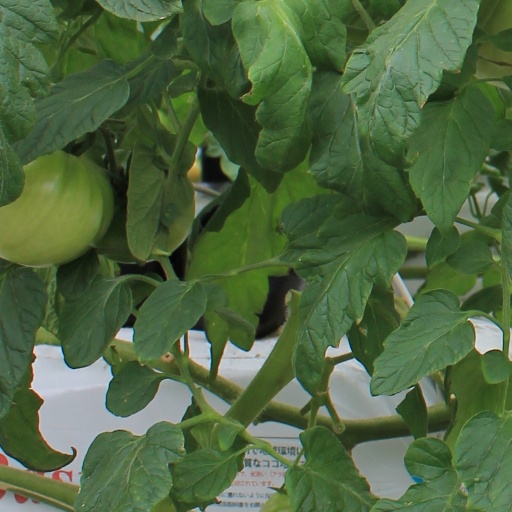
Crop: tomato